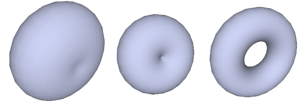
Un tore est un solide géométrique représentant un tube courbé refermé sur lui-même. Le terme « tore » comporte différentes acceptions plus spécifiques selon le contexte :